Sam Kerr

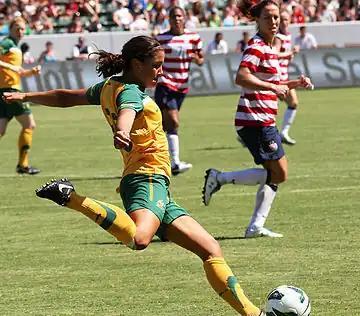
Kerr in action for Australia against the United States, 2012

On 13 November 2019, WSL club Chelsea announced Kerr would be joining the club for the second half of the 2019–20 FA WSL season on a two-and-a-half-year contract. Kerr made her Chelsea debut against Reading on 5 January 2020 and scored her first goal two weeks later against Arsenal. She won her first trophy with Chelsea in their 2–1 win over Arsenal in the League Cup Final. Chelsea went on to win the 2019–20 league title despite a curtailed season due to the COVID-19 pandemic, based on points per match.